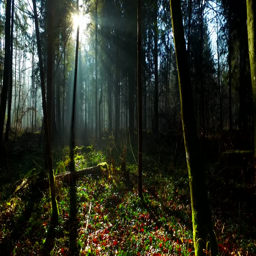
beautiful light in the winter forest with no snow .